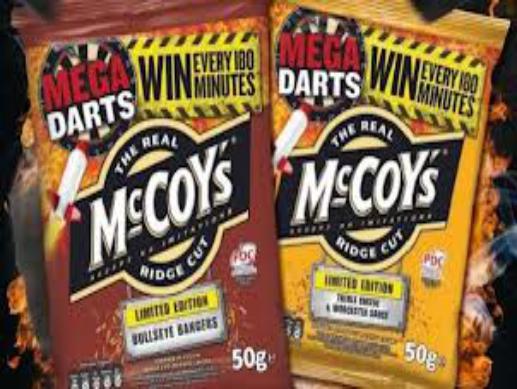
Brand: McCoys Crisps
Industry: Food